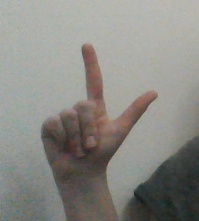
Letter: laam